Fontanelle cemetery

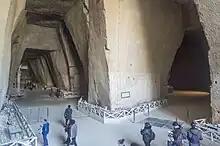
Beginning halls near the entrance

The Fontanelle cemetery in Naples is a charnel house, an ossuary, located in a cave in the tuff hillside in the Materdei section of the city. It is associated with a chapter in the folklore of the city. By the time the Spanish moved into the city in the early 16th century, there was already concern over where to locate cemeteries, and moves had been taken to locate graves outside of the city walls. Many Neapolitans, however, insisted on being interred in their local churches. To make space in the churches for the newly interred, undertakers started removing earlier remains outside the city to the cave, the future Fontanelle cemetery. The remains were interred shallowly and then joined in 1656 by thousands of anonymous corpses, victims of the great plague of that year.